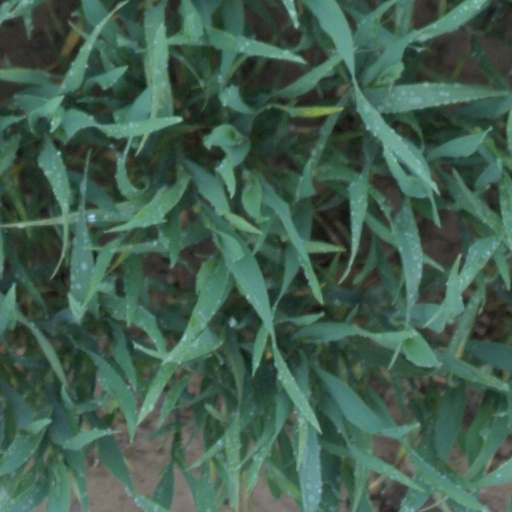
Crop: wheat